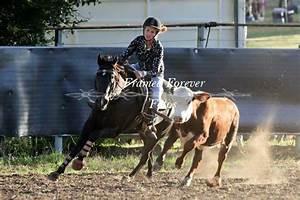
horse